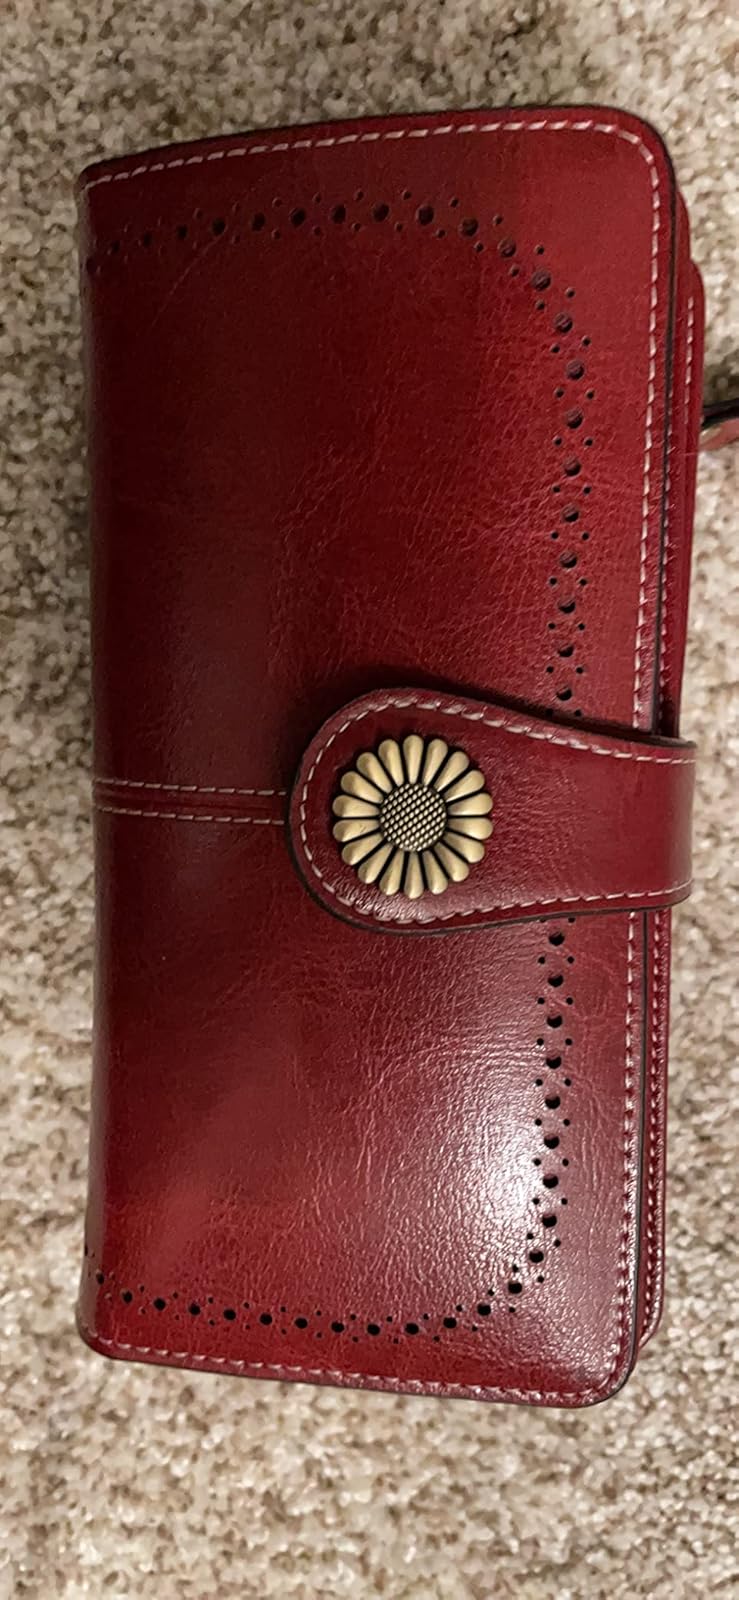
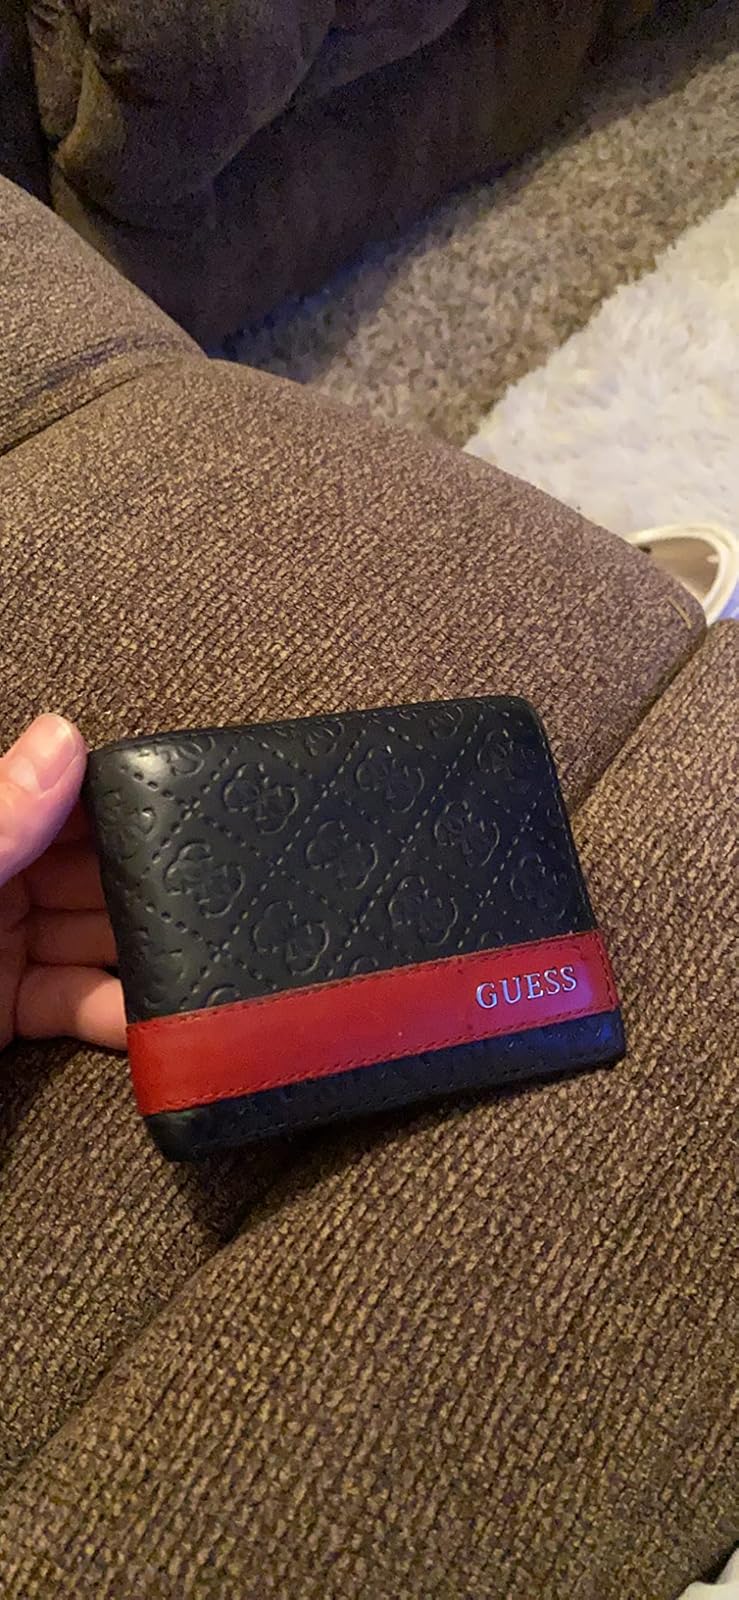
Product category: accessories_wallet
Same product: no